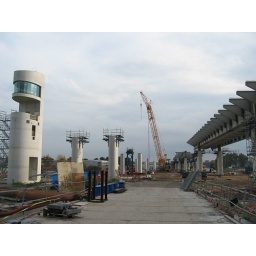
building site of the lifting bridge in Rouen (France) - The access span and the control tower of the bridge